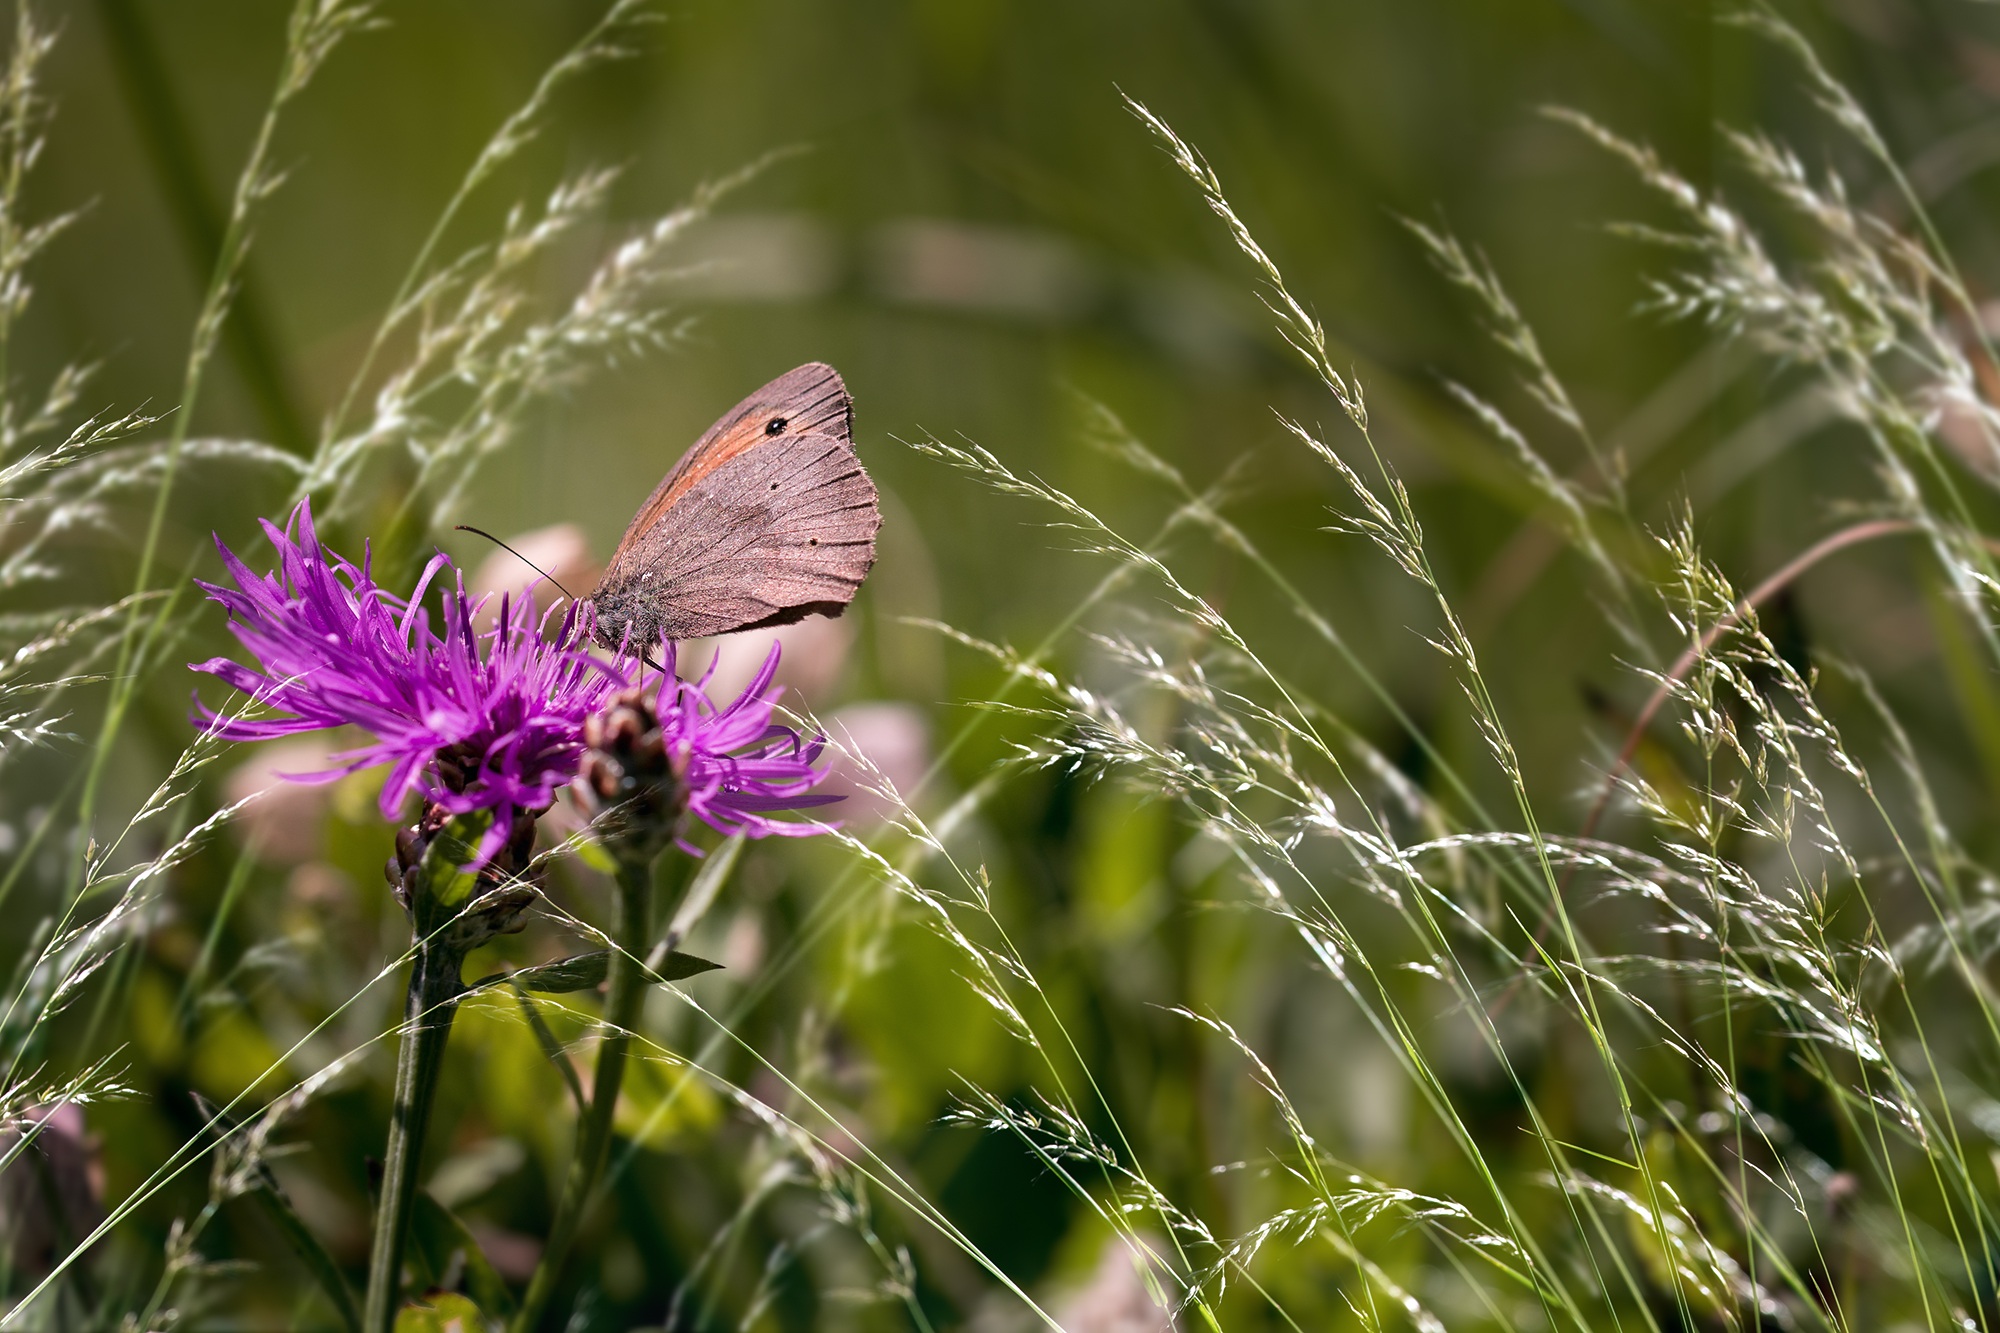
nature, grass, blossom, plant, lawn, meadow, prairie, flower, bloom, wildlife, insect, botany, butterfly, close, flora, fauna, invertebrate, wildflower, wild life, pointed flower, nectar, grasses, macro photography, summer meadow, natural lawn, pollinator, meadow brown, wigs knapweed, grass family, moths and butterflies, lycaenid